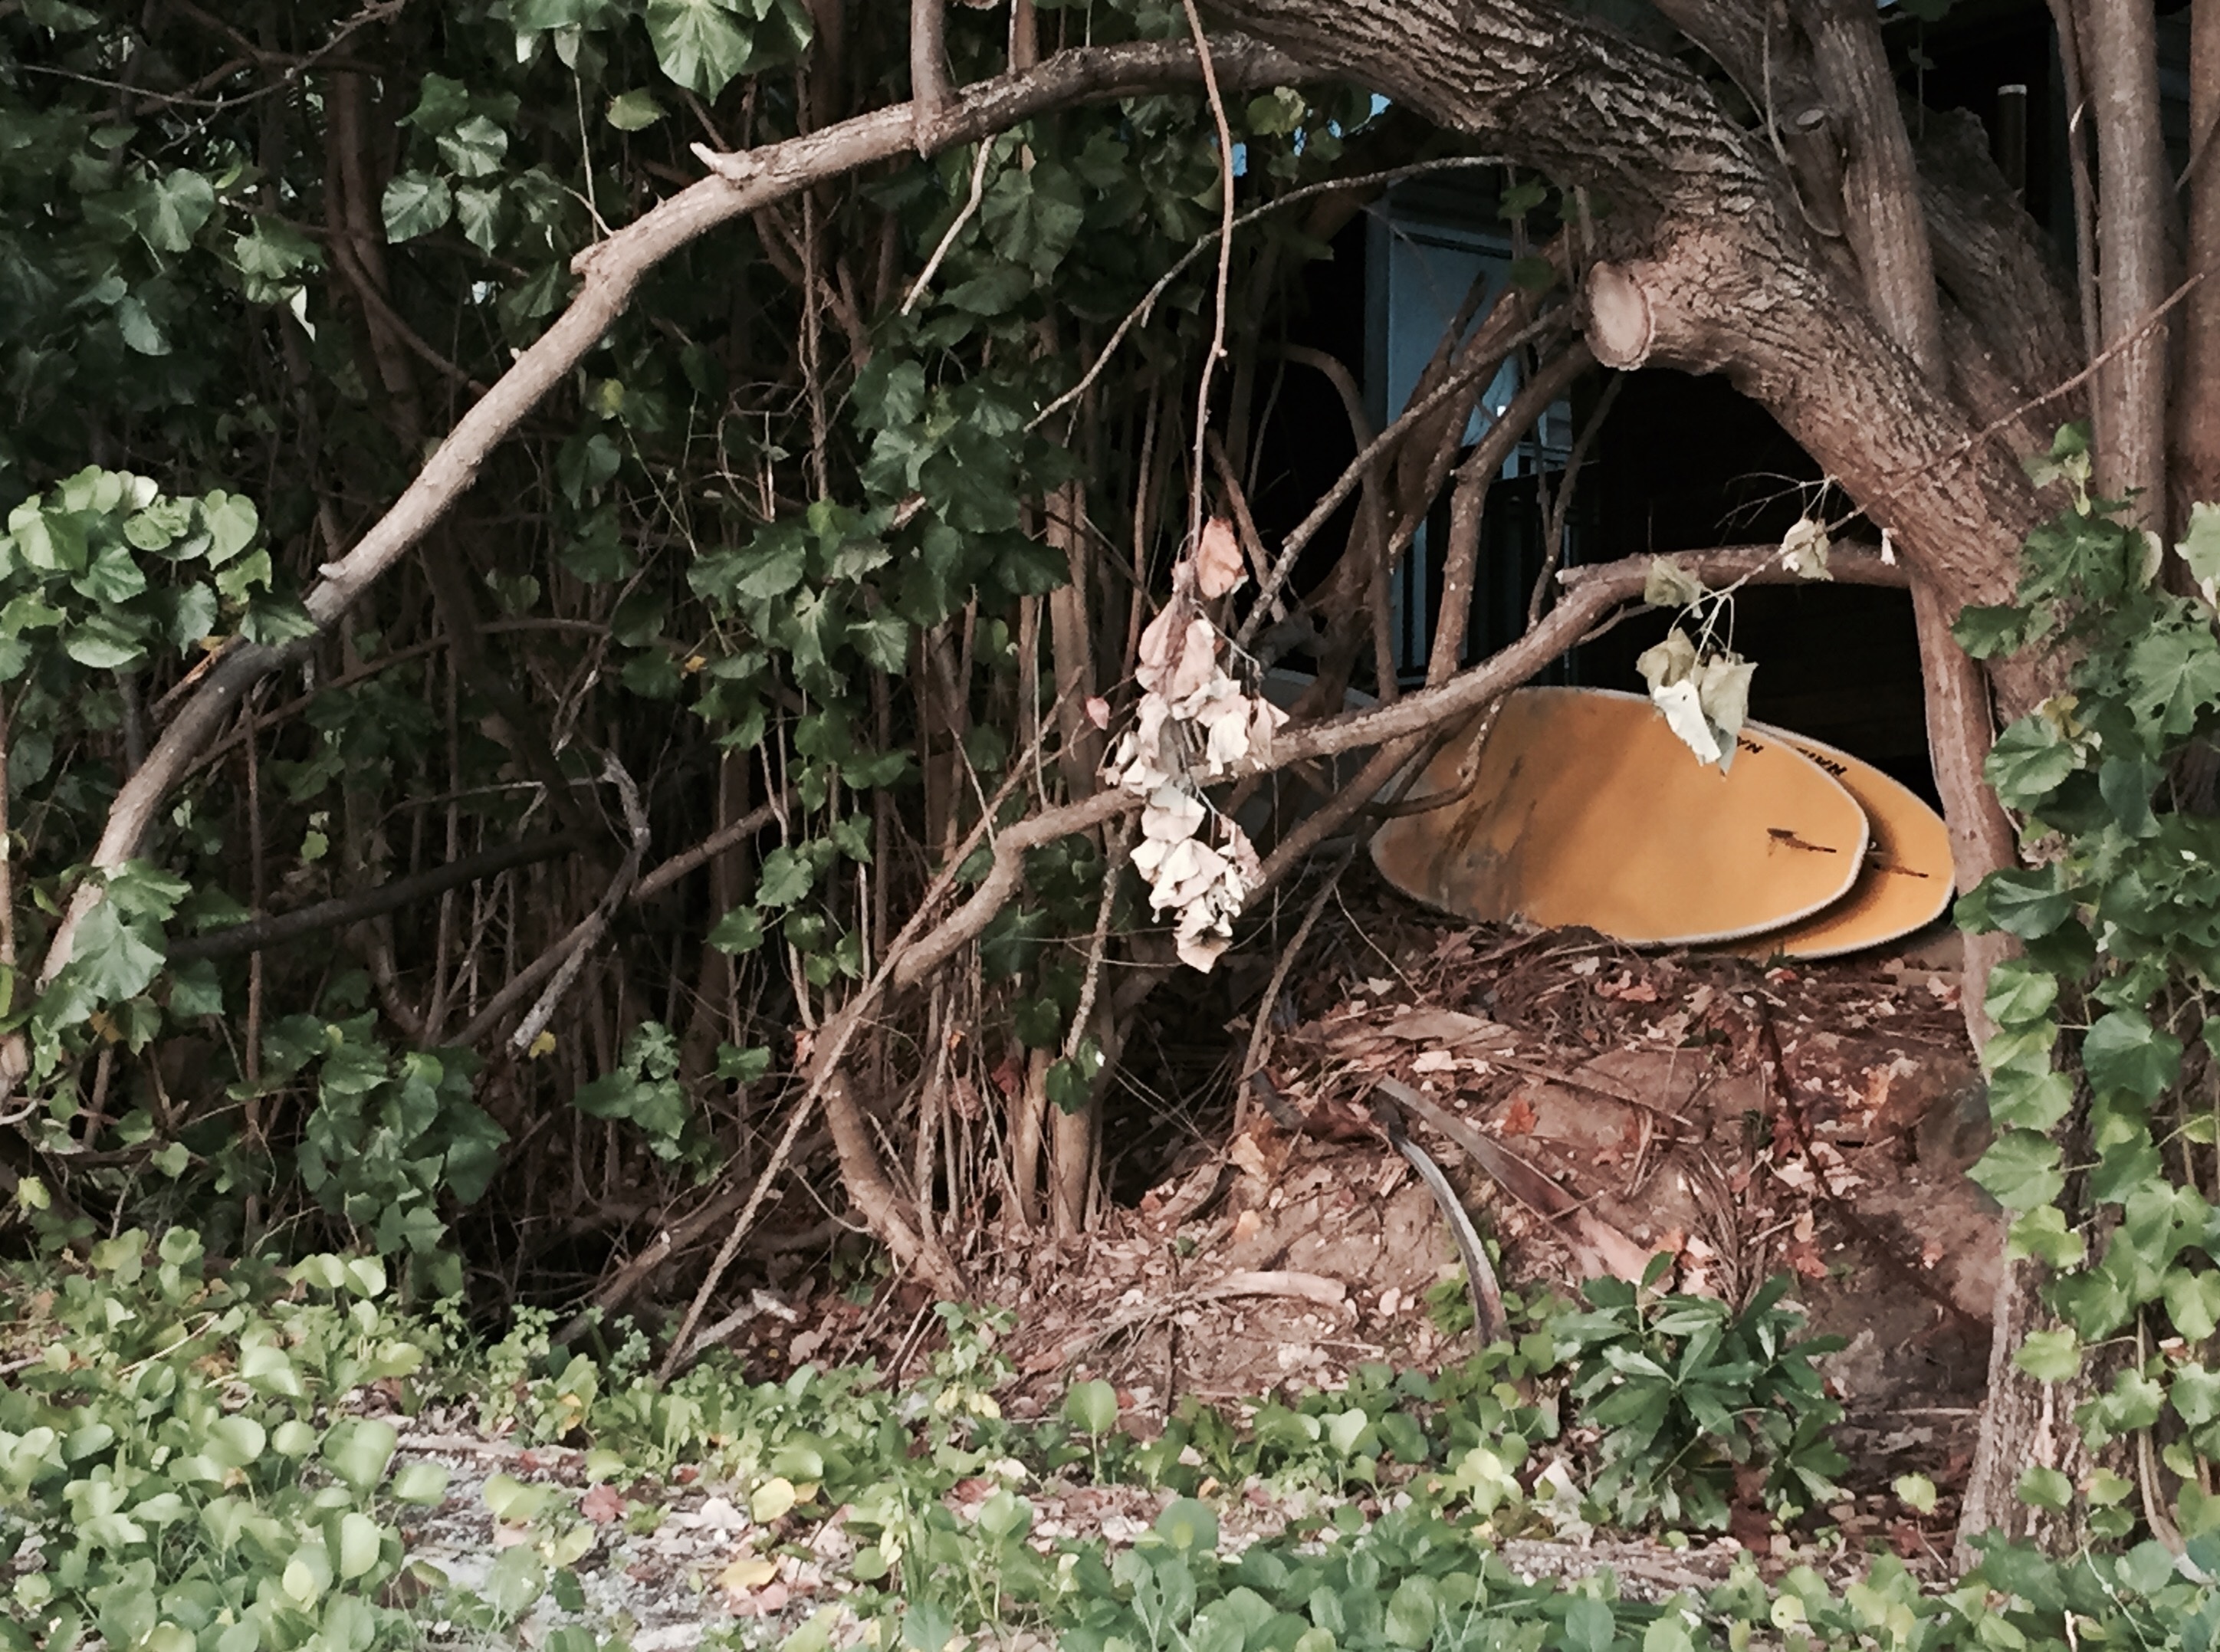
tree, forest, branch, wood, flower, wildlife, jungle, woodland